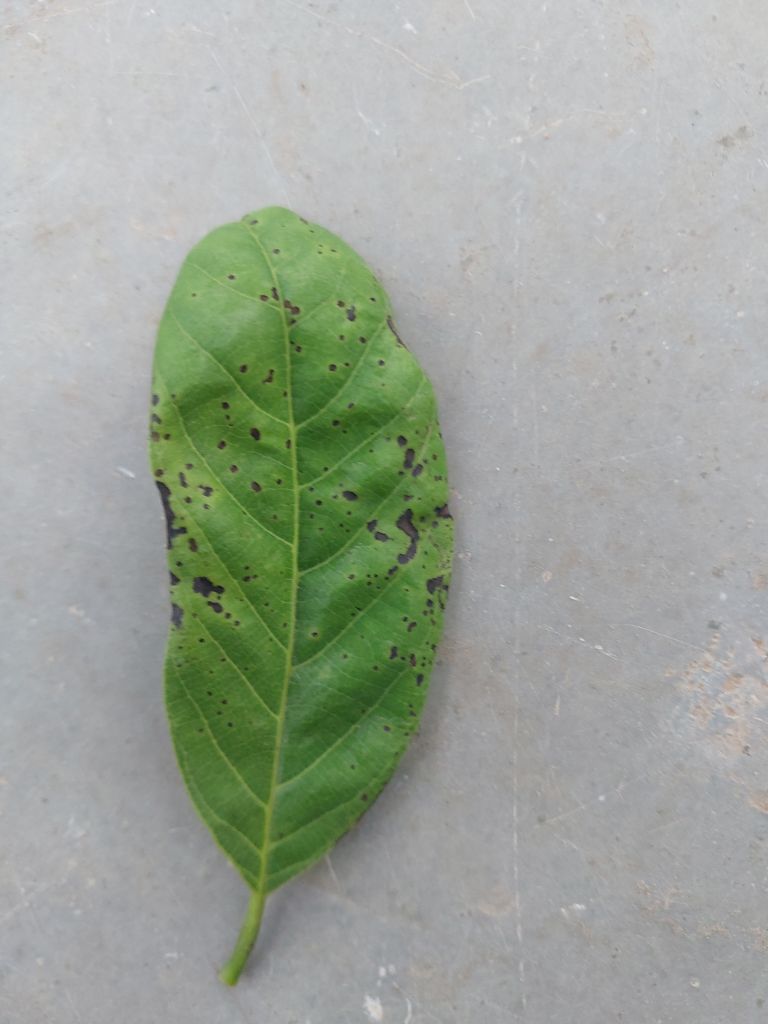
Disease label: Leaf spot on Leaves